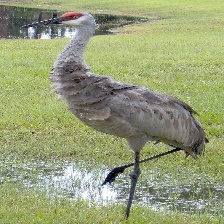
Species: SANDHILL CRANE
Scientific name: GRUS CANADENSIS
ImageNet parent category: crane